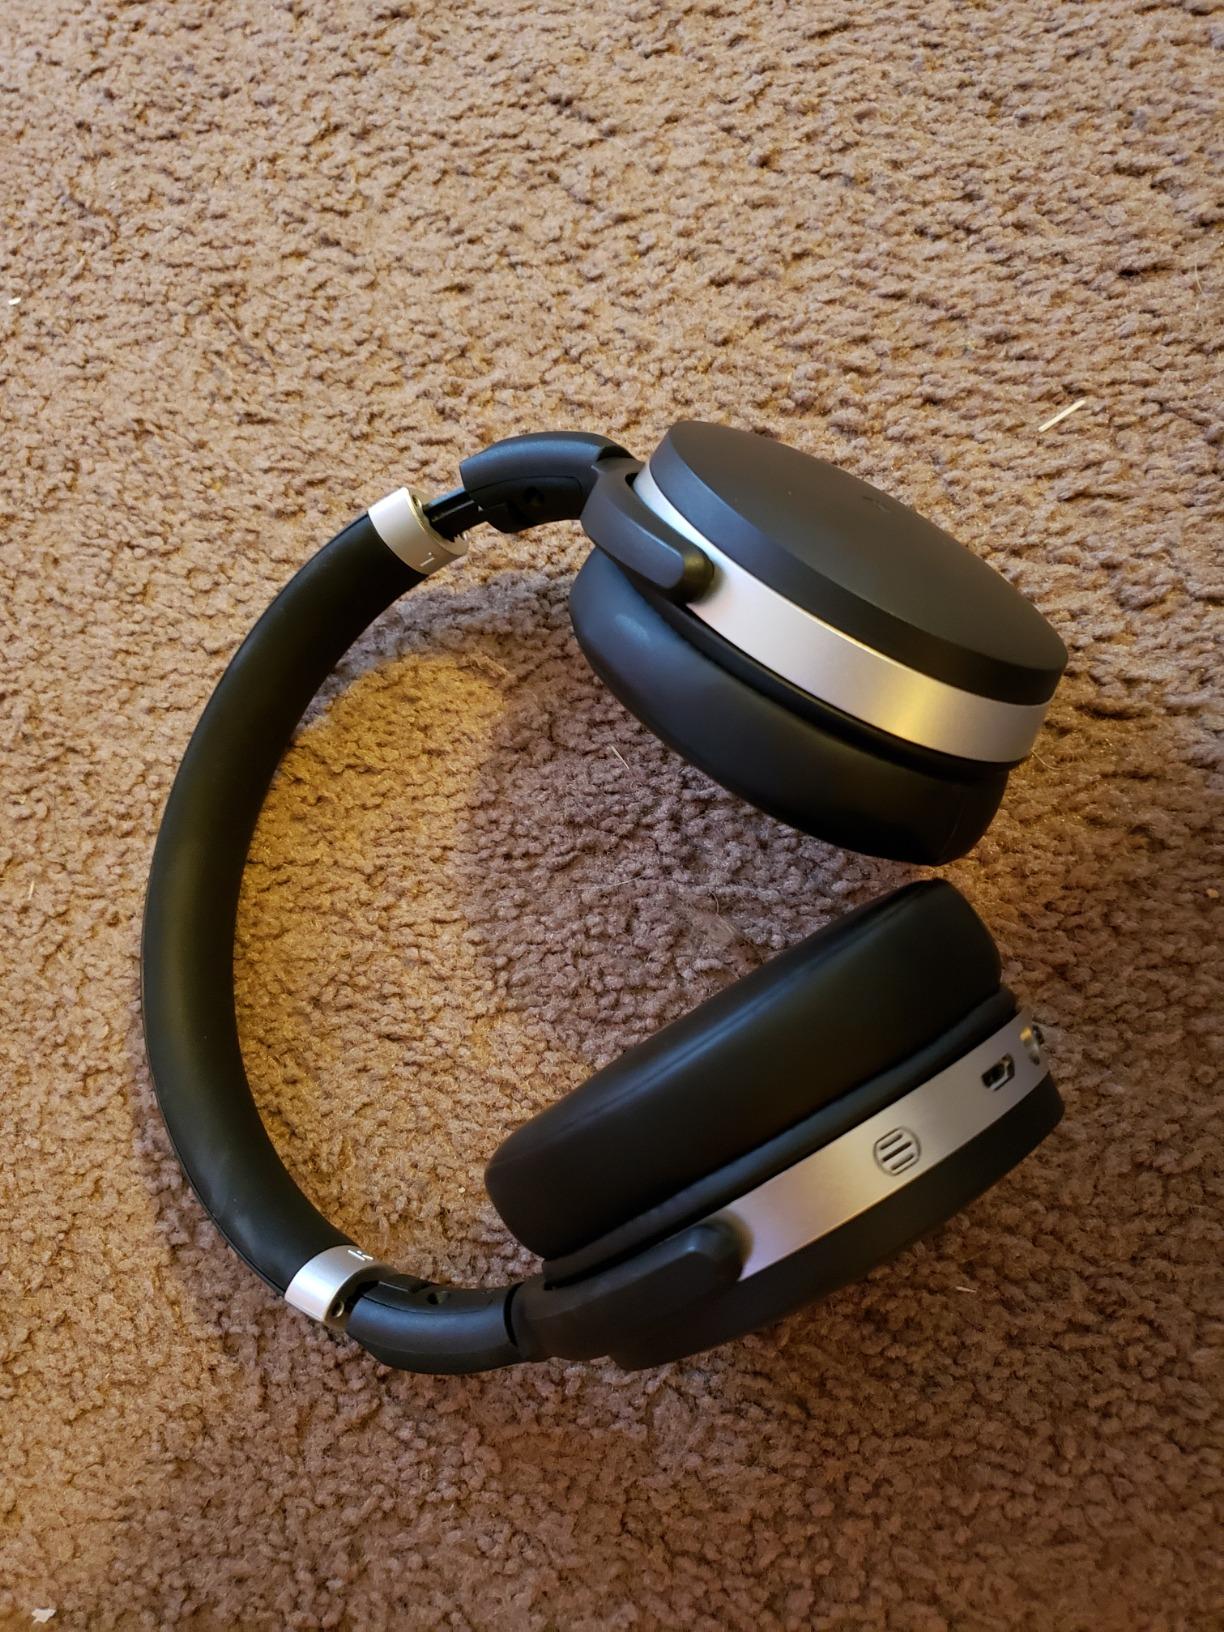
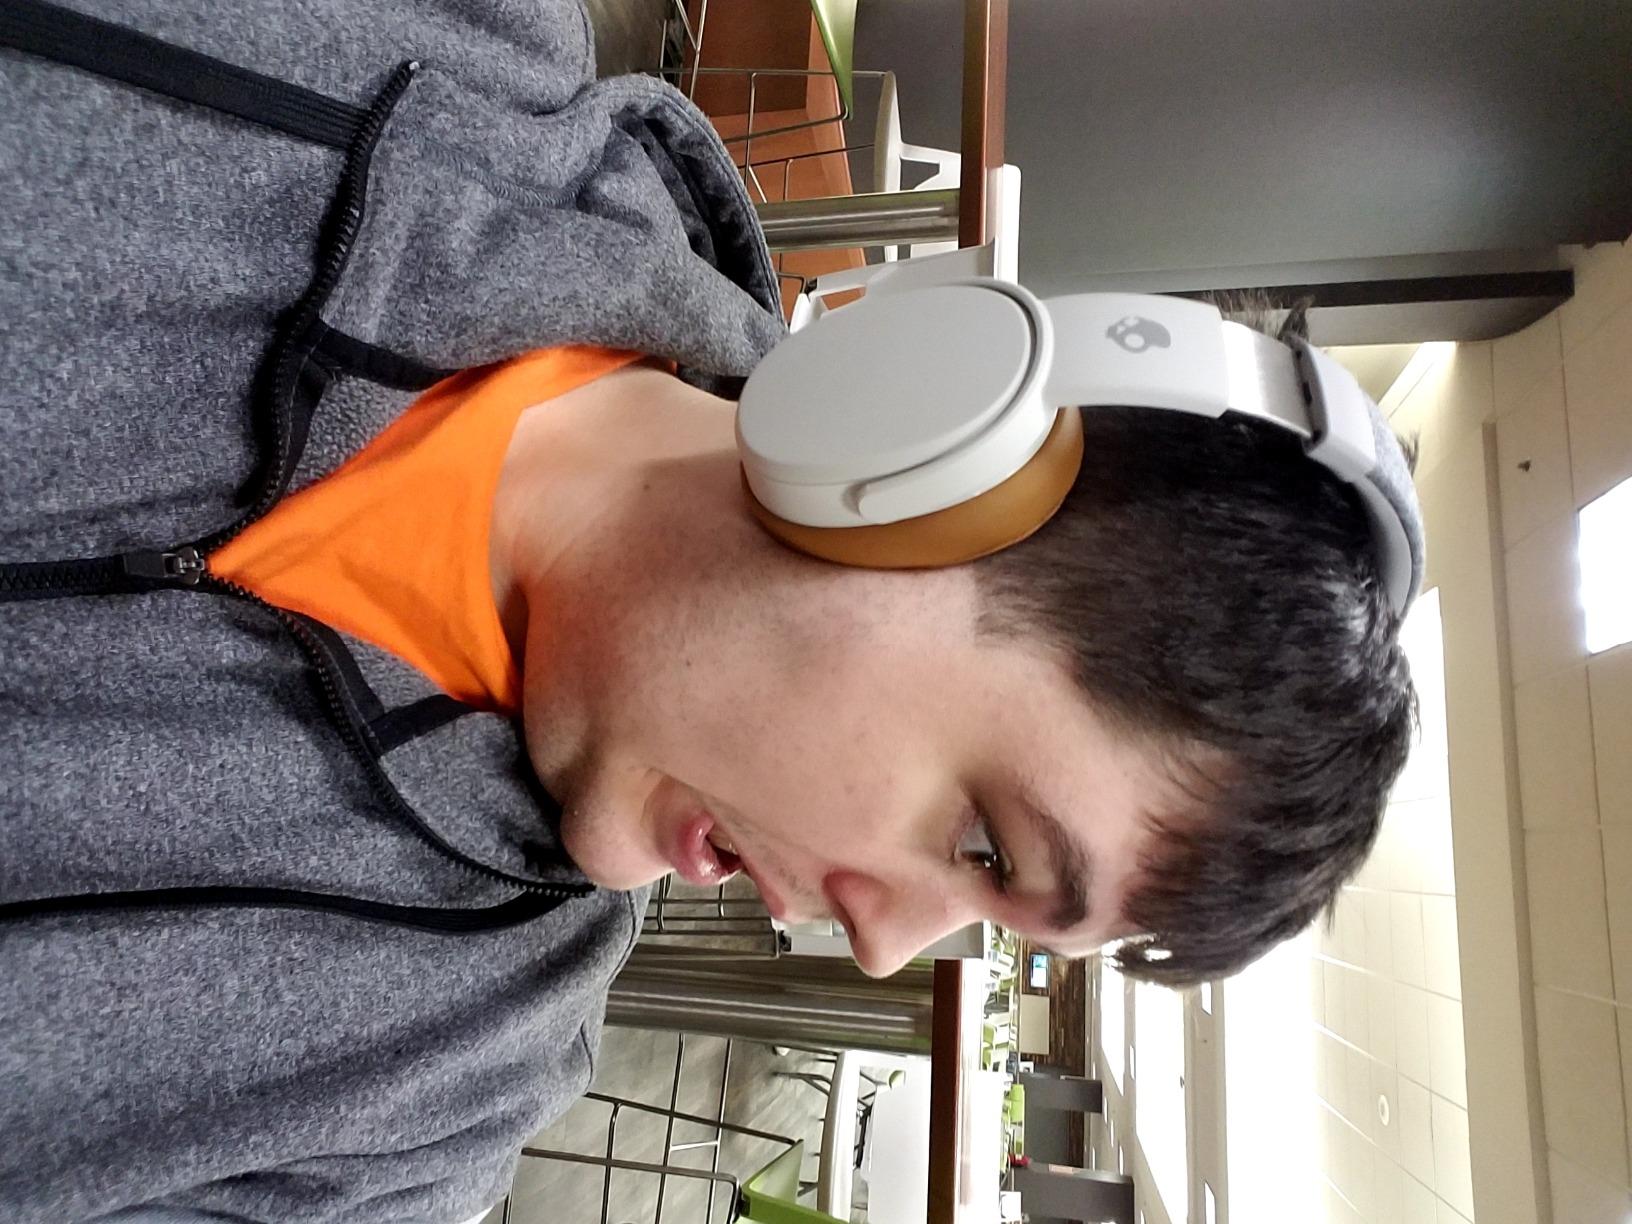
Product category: headphones
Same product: no